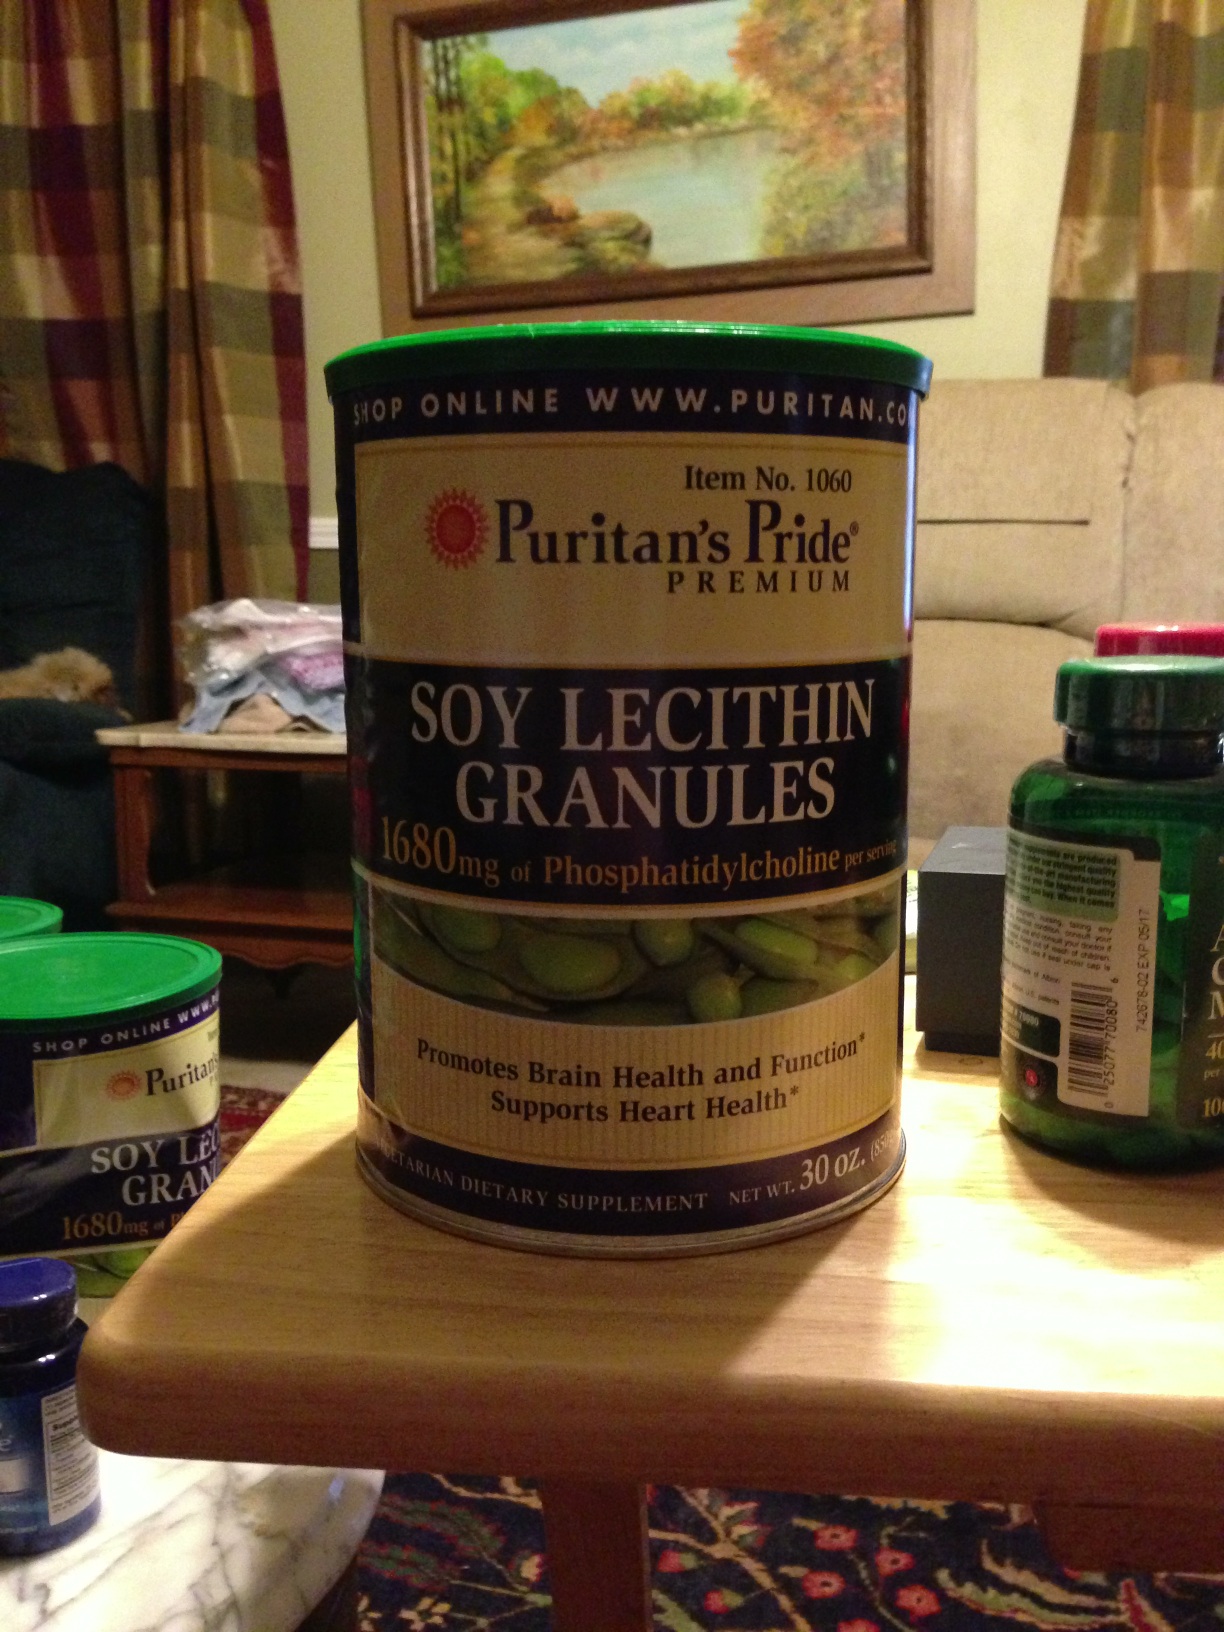Question: Can you read what's on that package?
Answer: soy lecithin granules